History of the Argentina national rugby union team

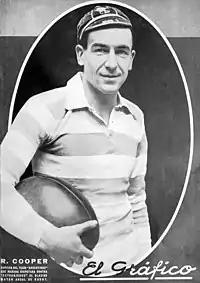
Reginald Cooper, former team captain in 1928

1927 also saw the first time Argentina wore the traditional light blue and white jersey, after a proposal from Mr. Abelardo Gutiérrez of Gimnasia y Esgrima de Buenos Aires. That request was accepted and Argentina wore the striped uniform v. the British Lions.